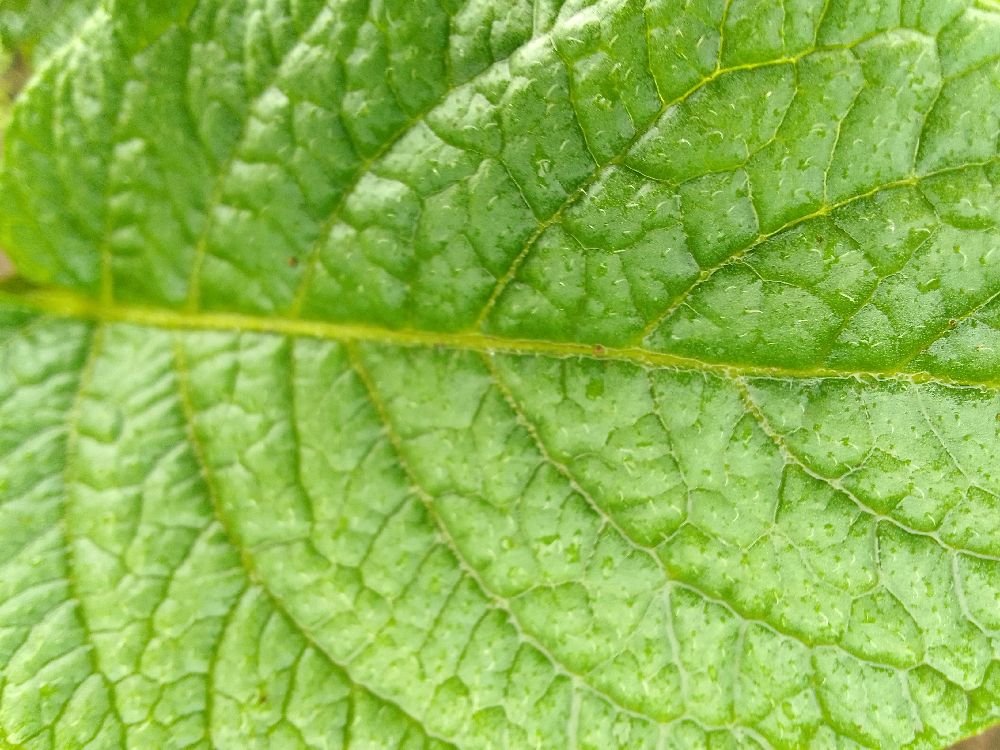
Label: Healthy